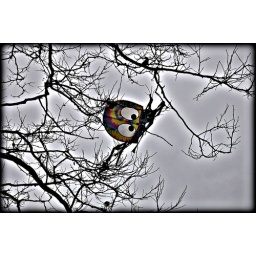
Day 322...Charlie Brown's kite eating tree and some poor kids first lesson in life not being fair.